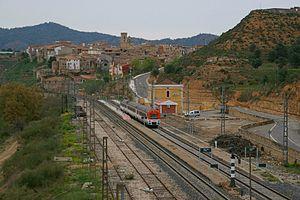
La ligne R15 est une ligne régionale de Rodalies de Catalunya qui relie la gare de Barcelone-França à Riba-roja d'Ebre via Tarragone et Reus, gérée par la Généralité de Catalogne et exploitée par Renfe Operadora.